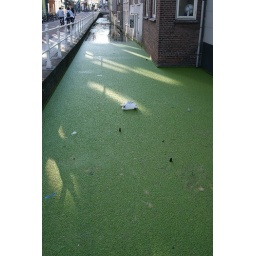
Beer floating in green water in Delft